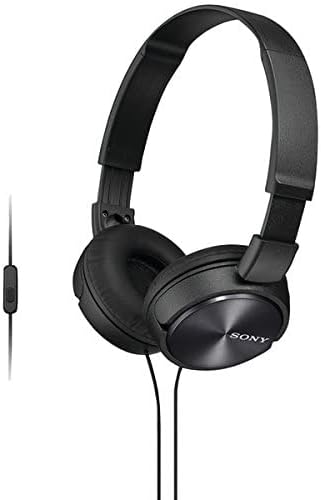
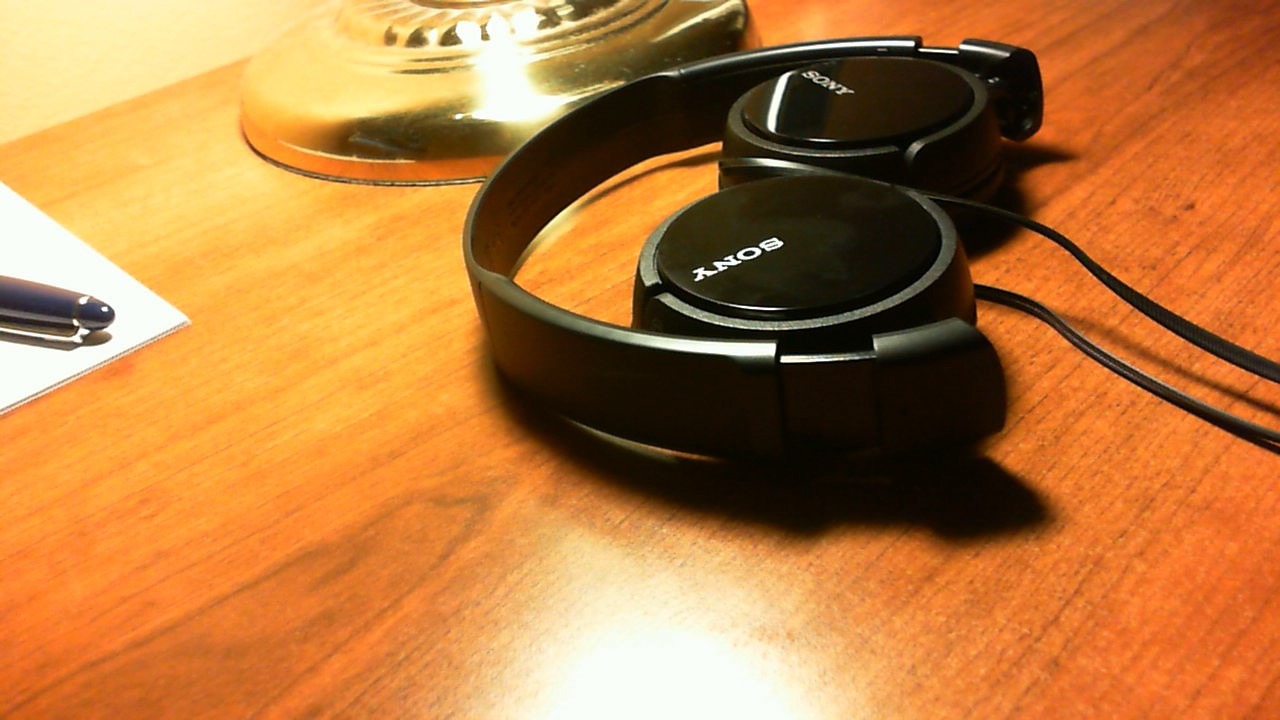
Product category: headphones
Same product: yes